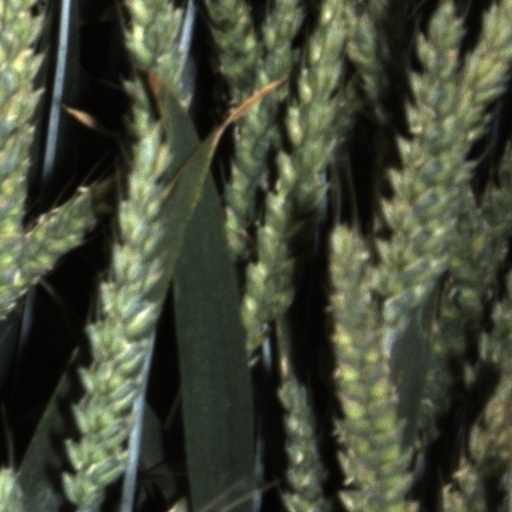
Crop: wheat